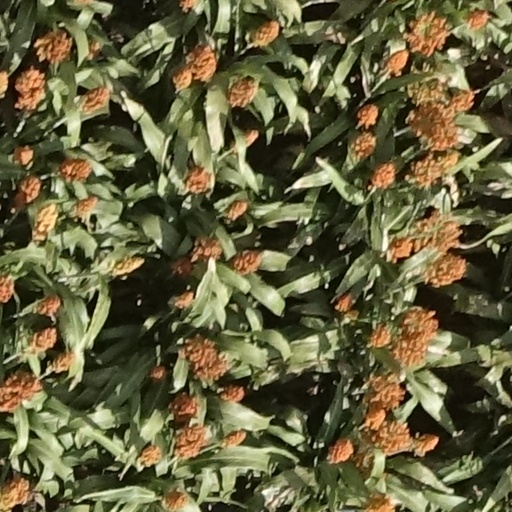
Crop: sorghum